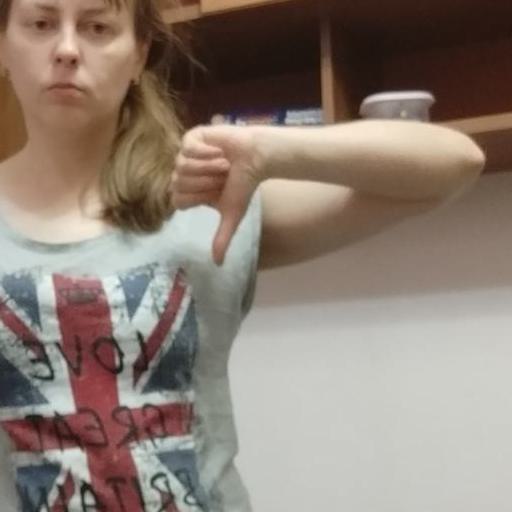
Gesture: dislike